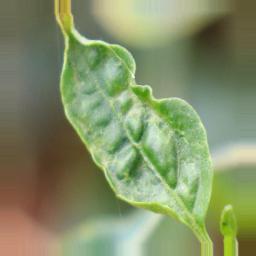
Label: mites_and_trips